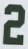
Number: 2